First siege of Szenttamás

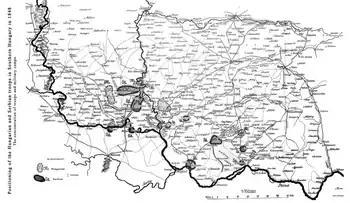
The positioning of the Hungarian and Serbian troops in 1848 with the Hungarian and Serbian troops concentrations and fortified camps

The 20-kilometer night march before the battle, the inactive standing on the battlefield for 6 hours, and then retreating with the hungry and thirsty troops, tested the discipline of the troops to the utmost. The officers in the Wilhelm Regiment in particular could hardly keep the crew in order and in line.